Severe storms in Australia

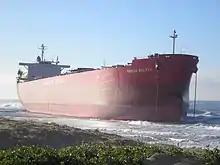
The "Pasha Bulker" ran aground on 8 June 2007

A major storm in early June 2007 known as an east coast low caused major disruption in the Hunter Region, Central Coast and Sydney killing 9 people. During the days following it also caused extensive damage and major flooding in the lower-Hunter River region, including Maitland, and flash flooding in other parts of the region. Electricity supplies were extensively damaged. The resultant swell from the storm on 8 June caused the bulk carrier, "Pasha Bulker", to run aground off Newcastle's Nobbys Beach.